Pierre-sur-Haute military radio station

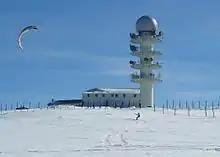
A large concrete tower with a radio dome on top

There are three towers at the site. The tallest one is a high civilian telecommunication tower, owned by Télédiffusion de France. The telecommunication tower is topped by a radome and contains a mode S air traffic control radar beacon system owned by the Directorate General for Civil Aviation. The radar has been in operation since 18 August 2009 but has experienced malfunctions due to heavy snowfall in the area. The two remaining concrete towers are owned by the military. The high structures have been used since 1991 for radio transmission and reception. These are built to withstand the blast of a nuclear explosion.